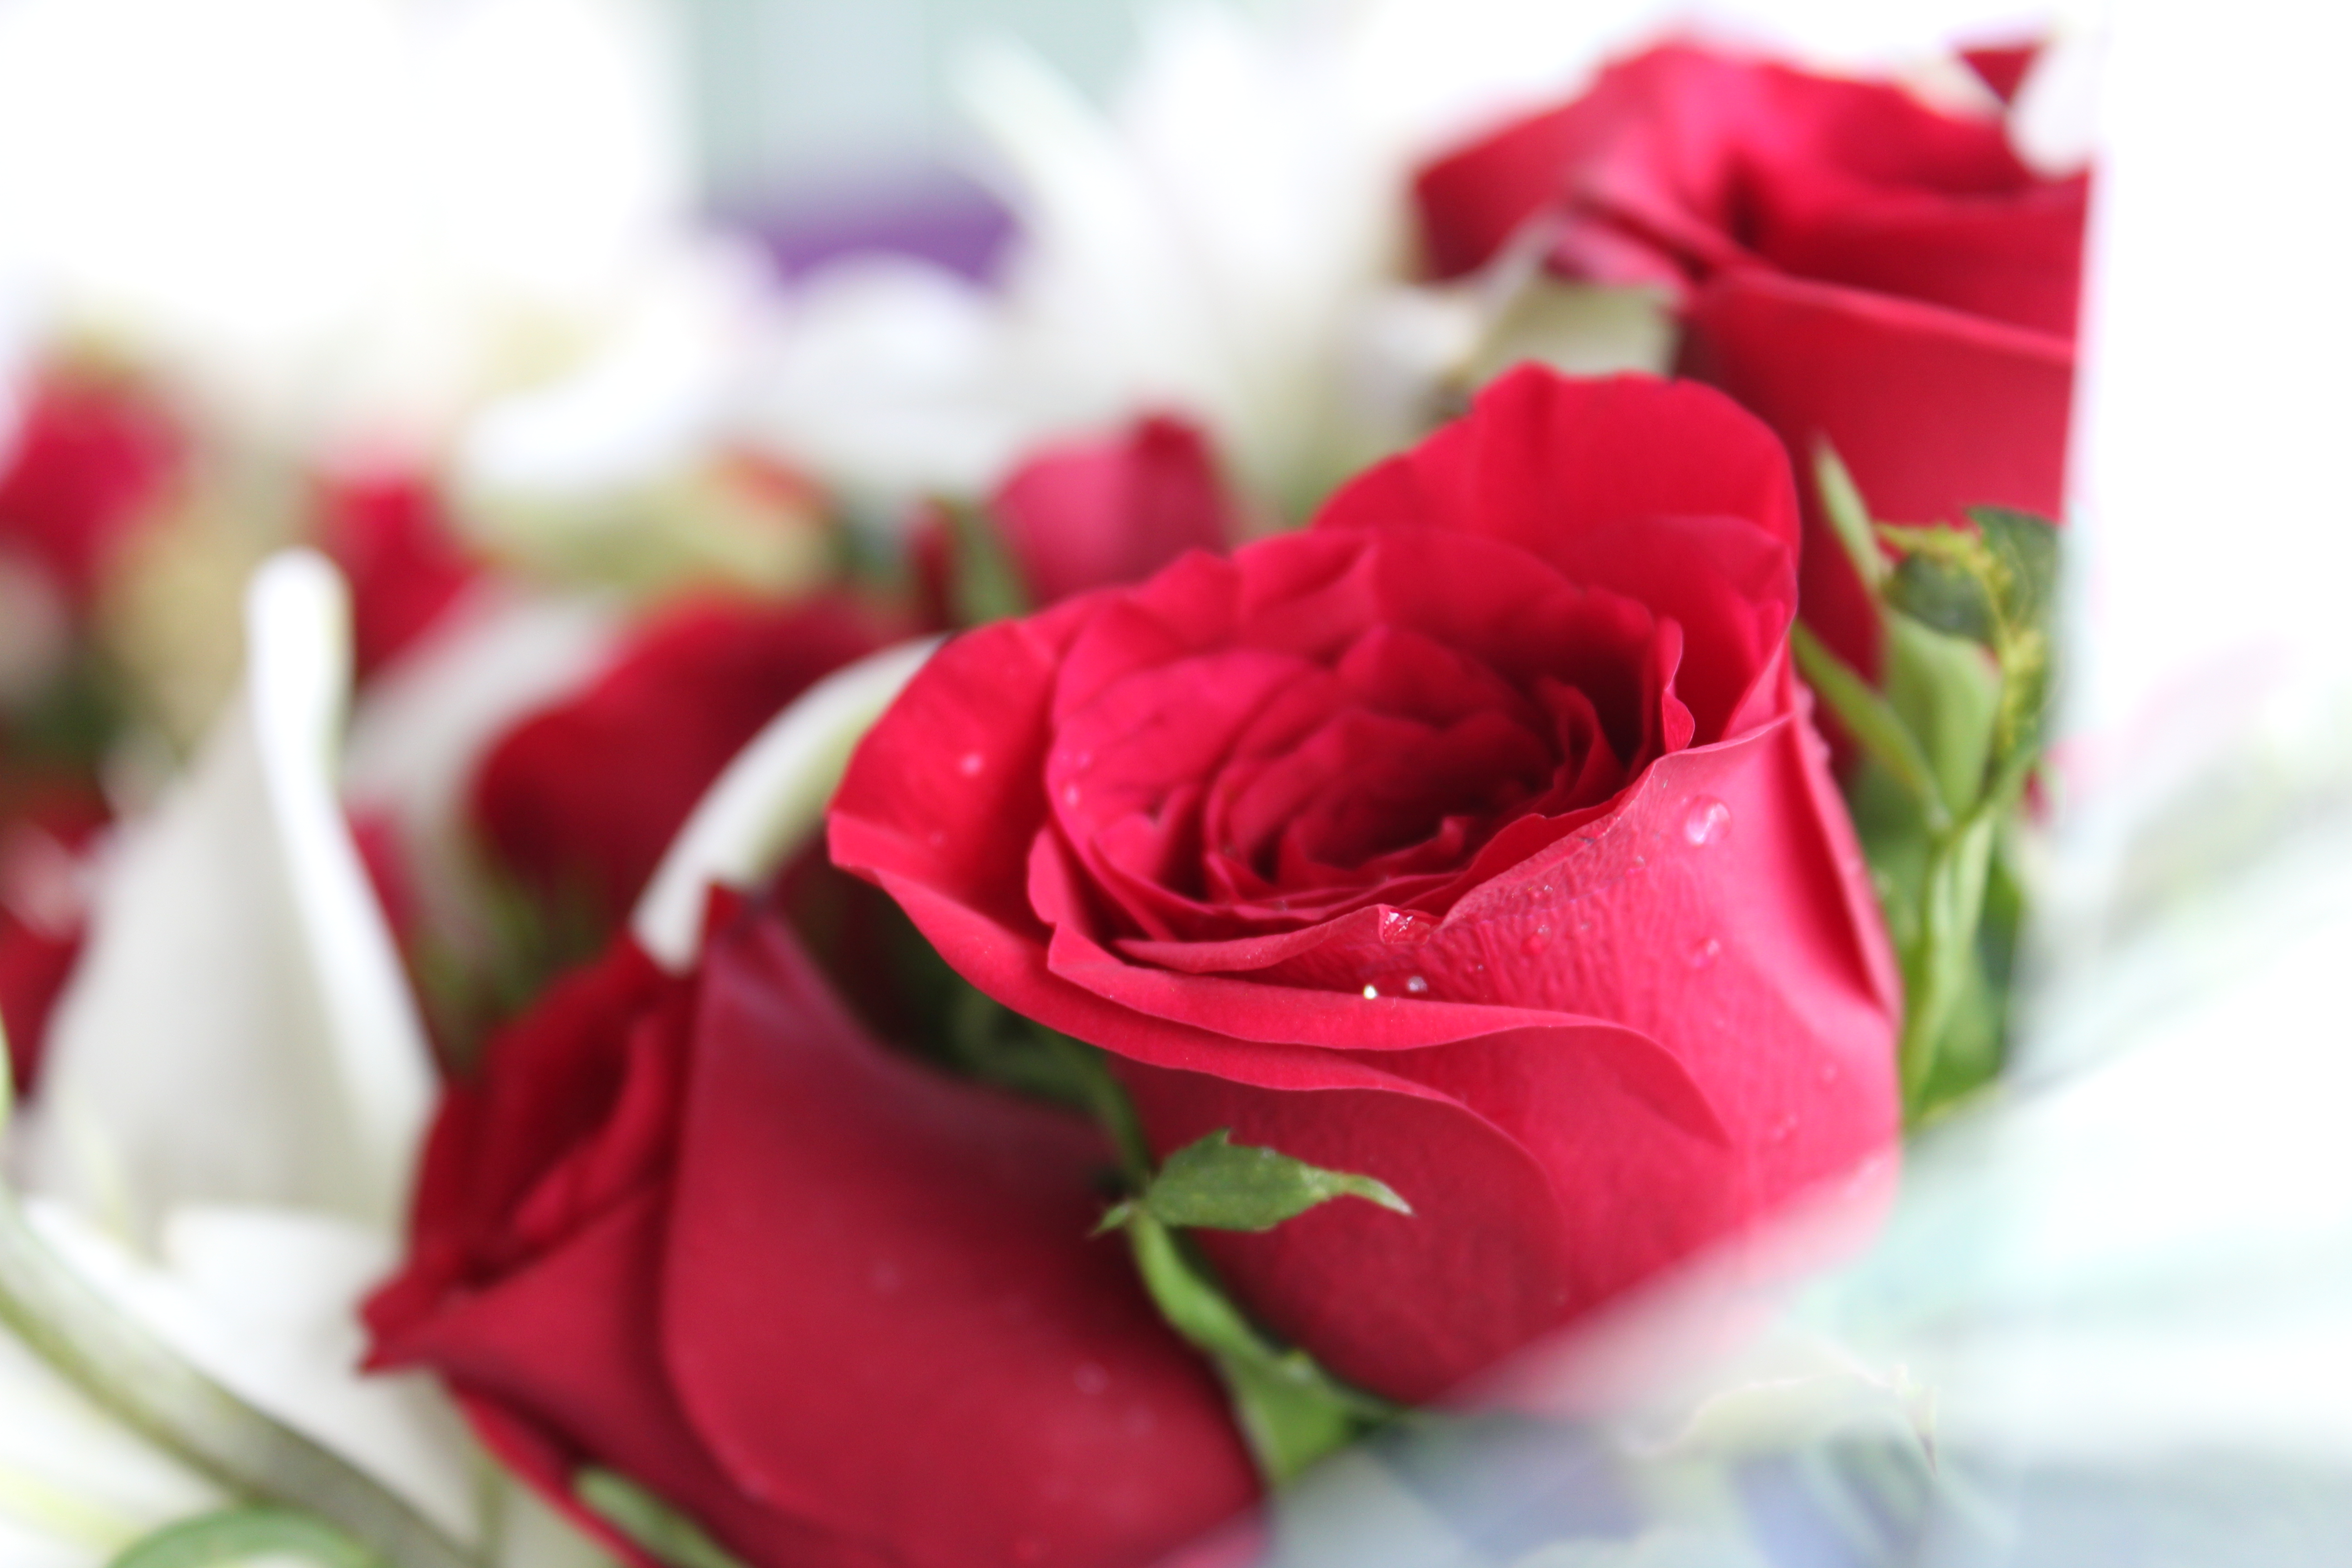
plant, flower, petal, love, bouquet, rose, red, romance, romantic, pink, flowers, roses, floristry, valentine's day, flowering plant, garden roses, rose family, red roses, flower bouquet, cut flowers, floral design, land plant, flower arranging